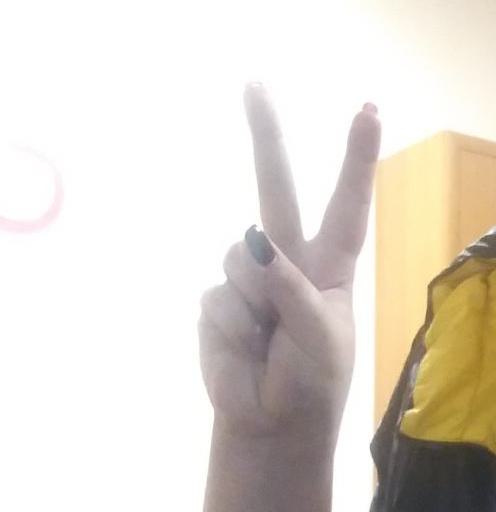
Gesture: peace